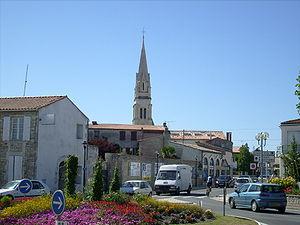
Centre-ville de La Tremblade
L'aire urbaine de La Tremblade est une aire urbaine française centrée sur la ville de La Tremblade, petite ville de la Charente-Maritime située sur la rive gauche de la Seudre, dans le plus important bassin ostréicole de France.